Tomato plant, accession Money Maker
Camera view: bottom (45 deg); turntable rotation: 30 degrees
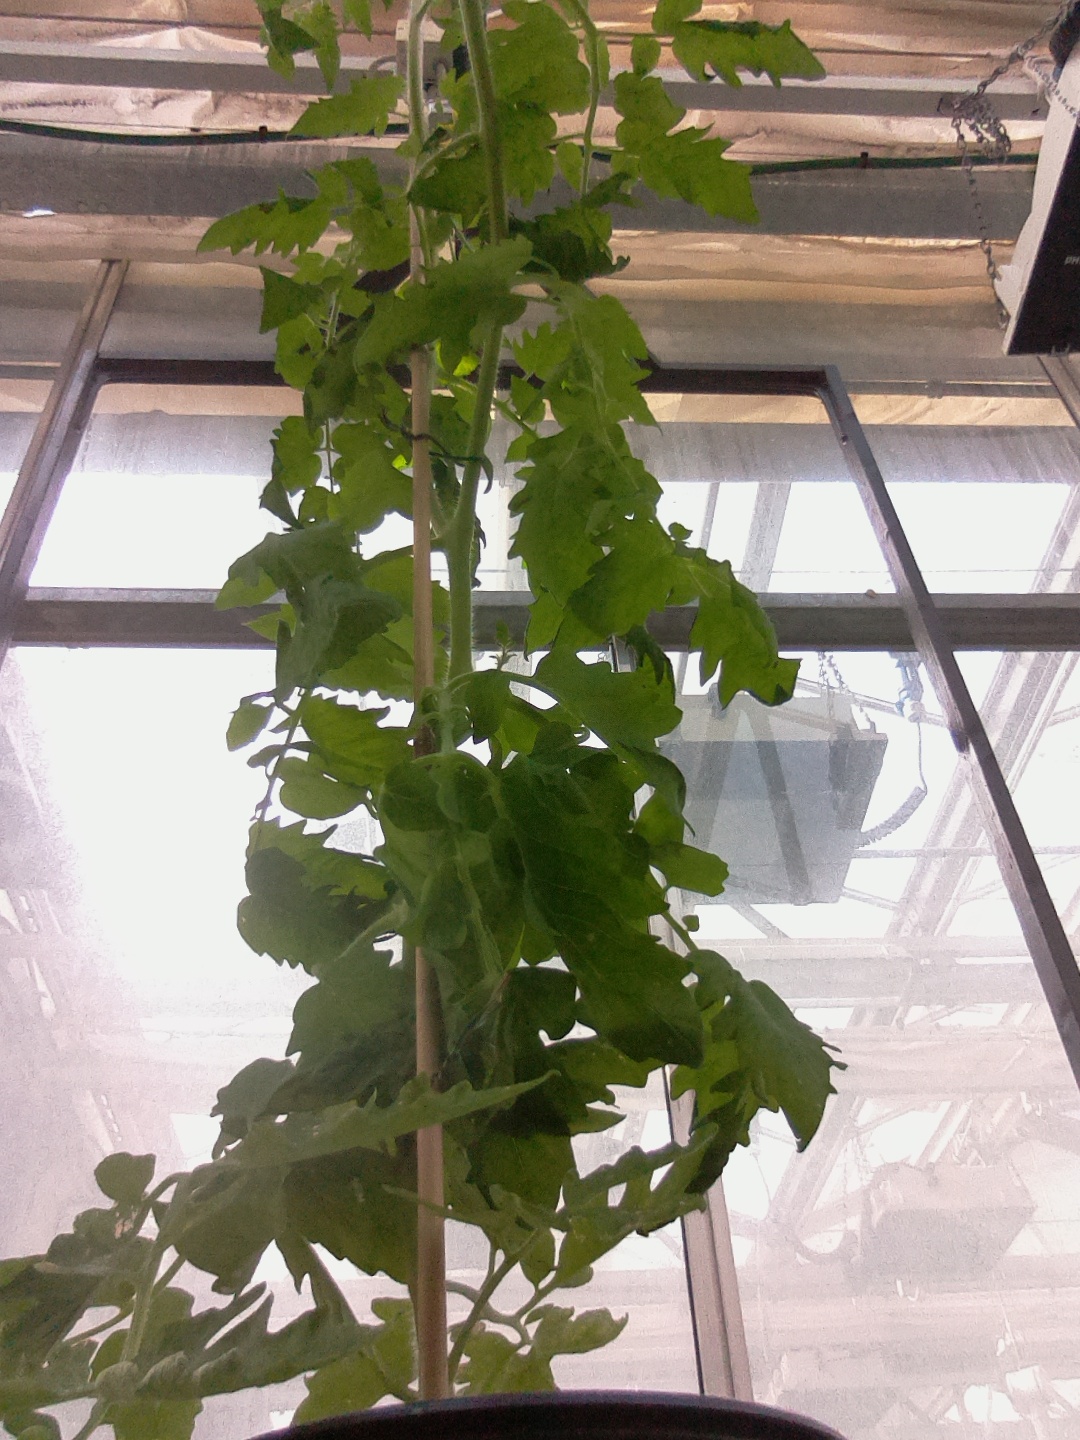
BBCH growth stage 65: Full flowering, 50%-60% of flowers open, first petals falling